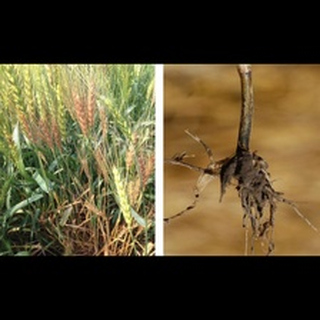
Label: wheat_tan_spot